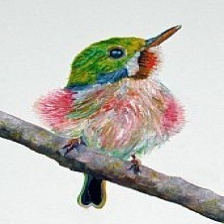
Species: CUBAN TODY
Scientific name: TODUS MULTICOLOR